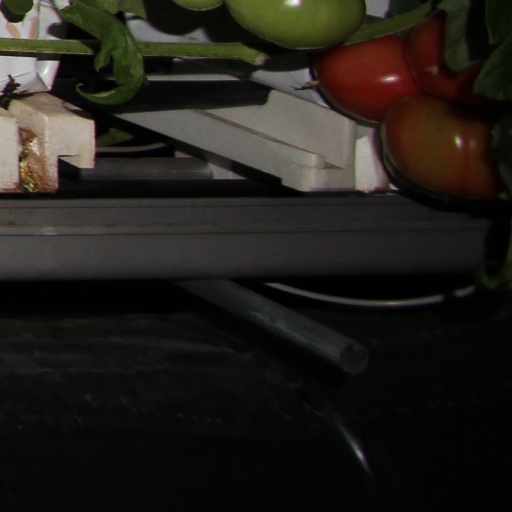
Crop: tomato